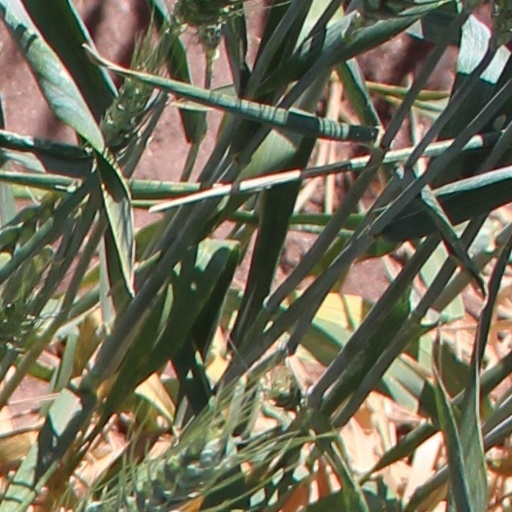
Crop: wheat